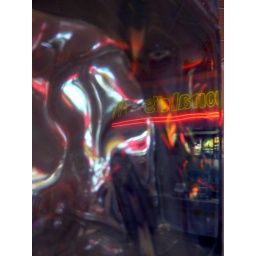
MickeyD neon sign in glass block at Moorestown Mall Food Court